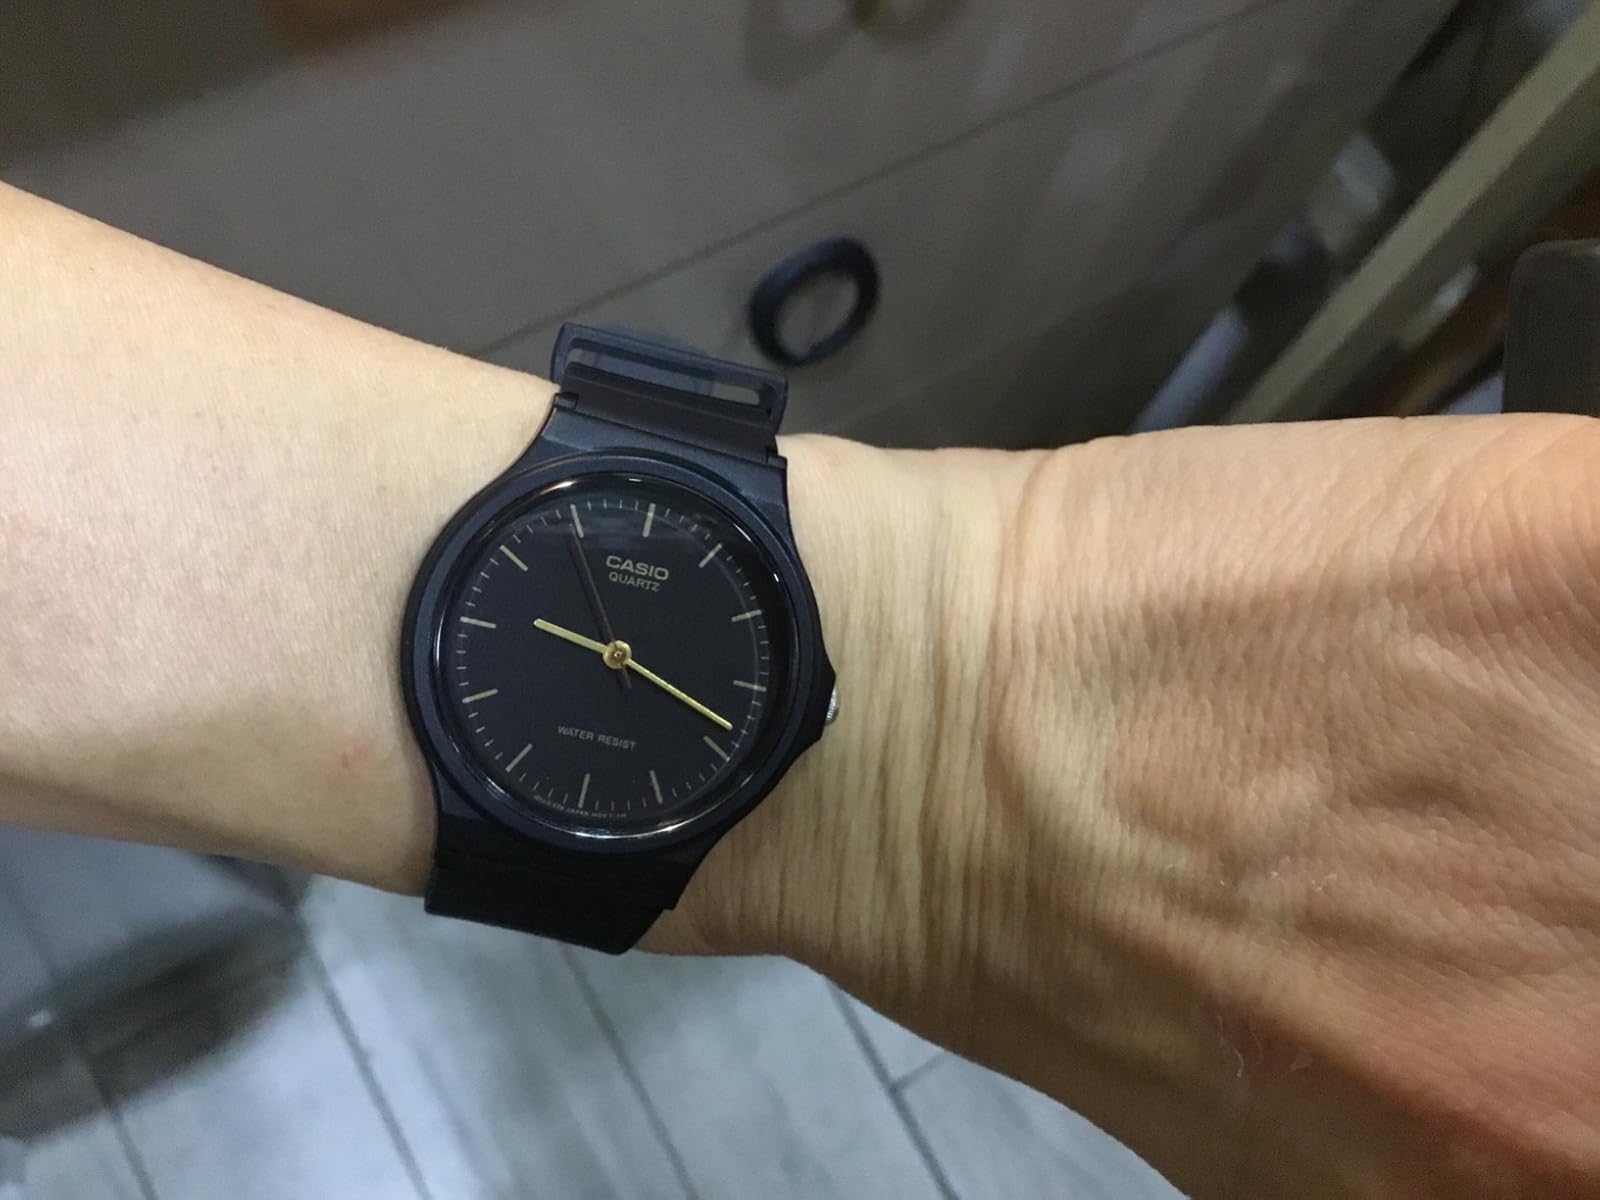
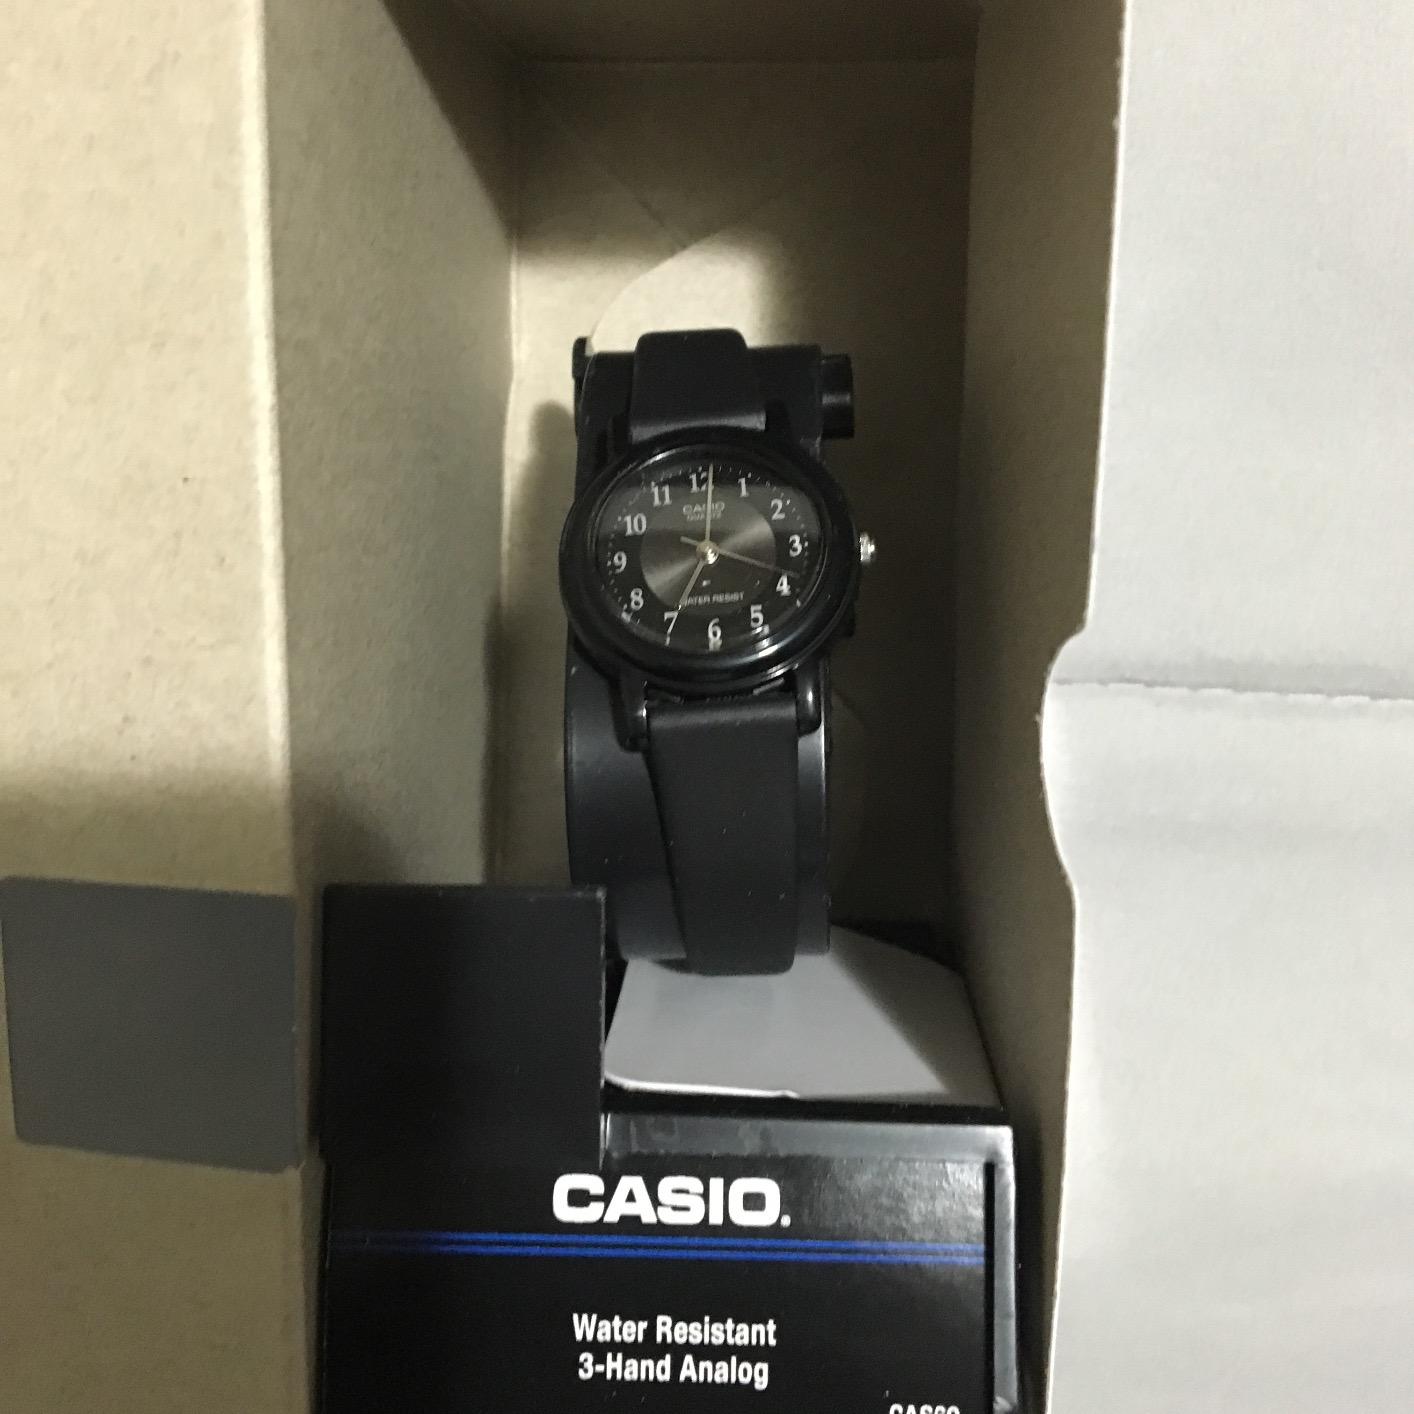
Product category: accessories_watch
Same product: no